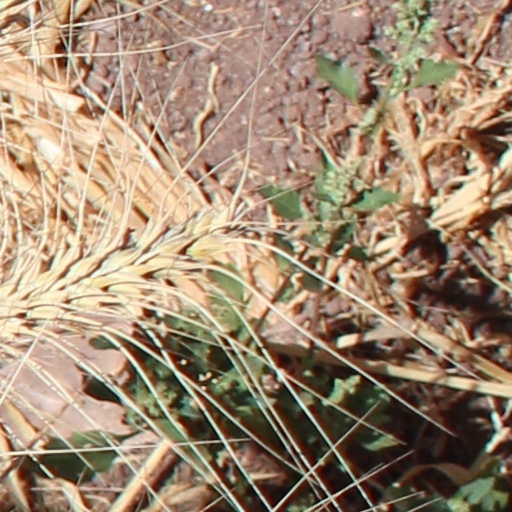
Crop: wheat